Parker Center

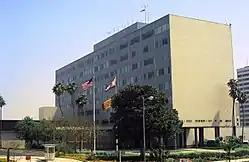
Parker Center in 1976

Parker Center, initially named the Police Administration Building or Police Facilities Building, was the former headquarters of the Los Angeles Police Department from 1955 until October 2009. It was located in Downtown Los Angeles at 150 North Los Angeles Street. Often nicknamed "The Glass House", the building was named for former LAPD chief William H. Parker in 1966.